Alex Honnold

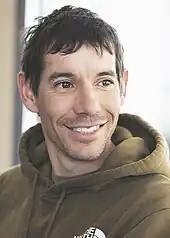
Honnold in 2022

Honnold lived in a van for over a decade. "I don't think 'van life' is particularly appealing," he says. "It's not like I love living in a car, but I love living in all these places. I love being in Yosemite; I love being basically wherever the weather is good; I love being able to follow good conditions all over. And be relatively comfortable as I do it. And so that pretty much necessitates living in a car ... If I could, like, miraculously teleport a house from place to place, I'd prefer to live in a nice comfortable house. Though, honestly, the van is kind of nice. I like having everything within arm's reach. When I stay in a hotel room – like, sometimes you get put up in a really classy hotel room, and it's really big, and you have to walk quite a ways to the bathroom, and you're like, 'Man, I wish I had my [pee] bottle.' Who wants to walk all the ways to the bathroom in the middle of the night when you could just lean over and grab your bottle and go?" "It is kind of a pet peeve when you get put in really nice hotel rooms and it's really far between… When you're used to living in a van, you want everything within a six foot radius. It doesn't make any sense to go bumbling in the dark, trying to find the bathroom." The van he lived in was custom-outfitted with a kitchenette and cabinets.